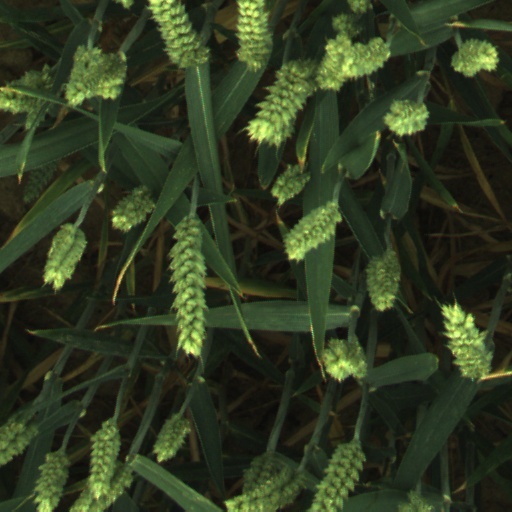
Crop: wheat